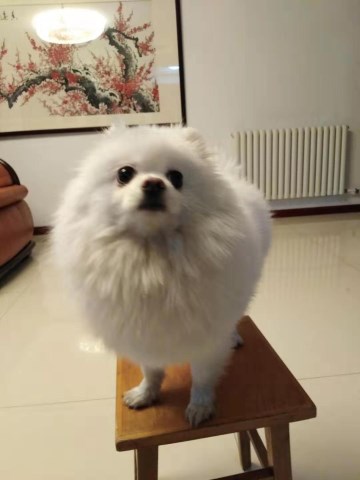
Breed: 1936-n000005-Pomeranian